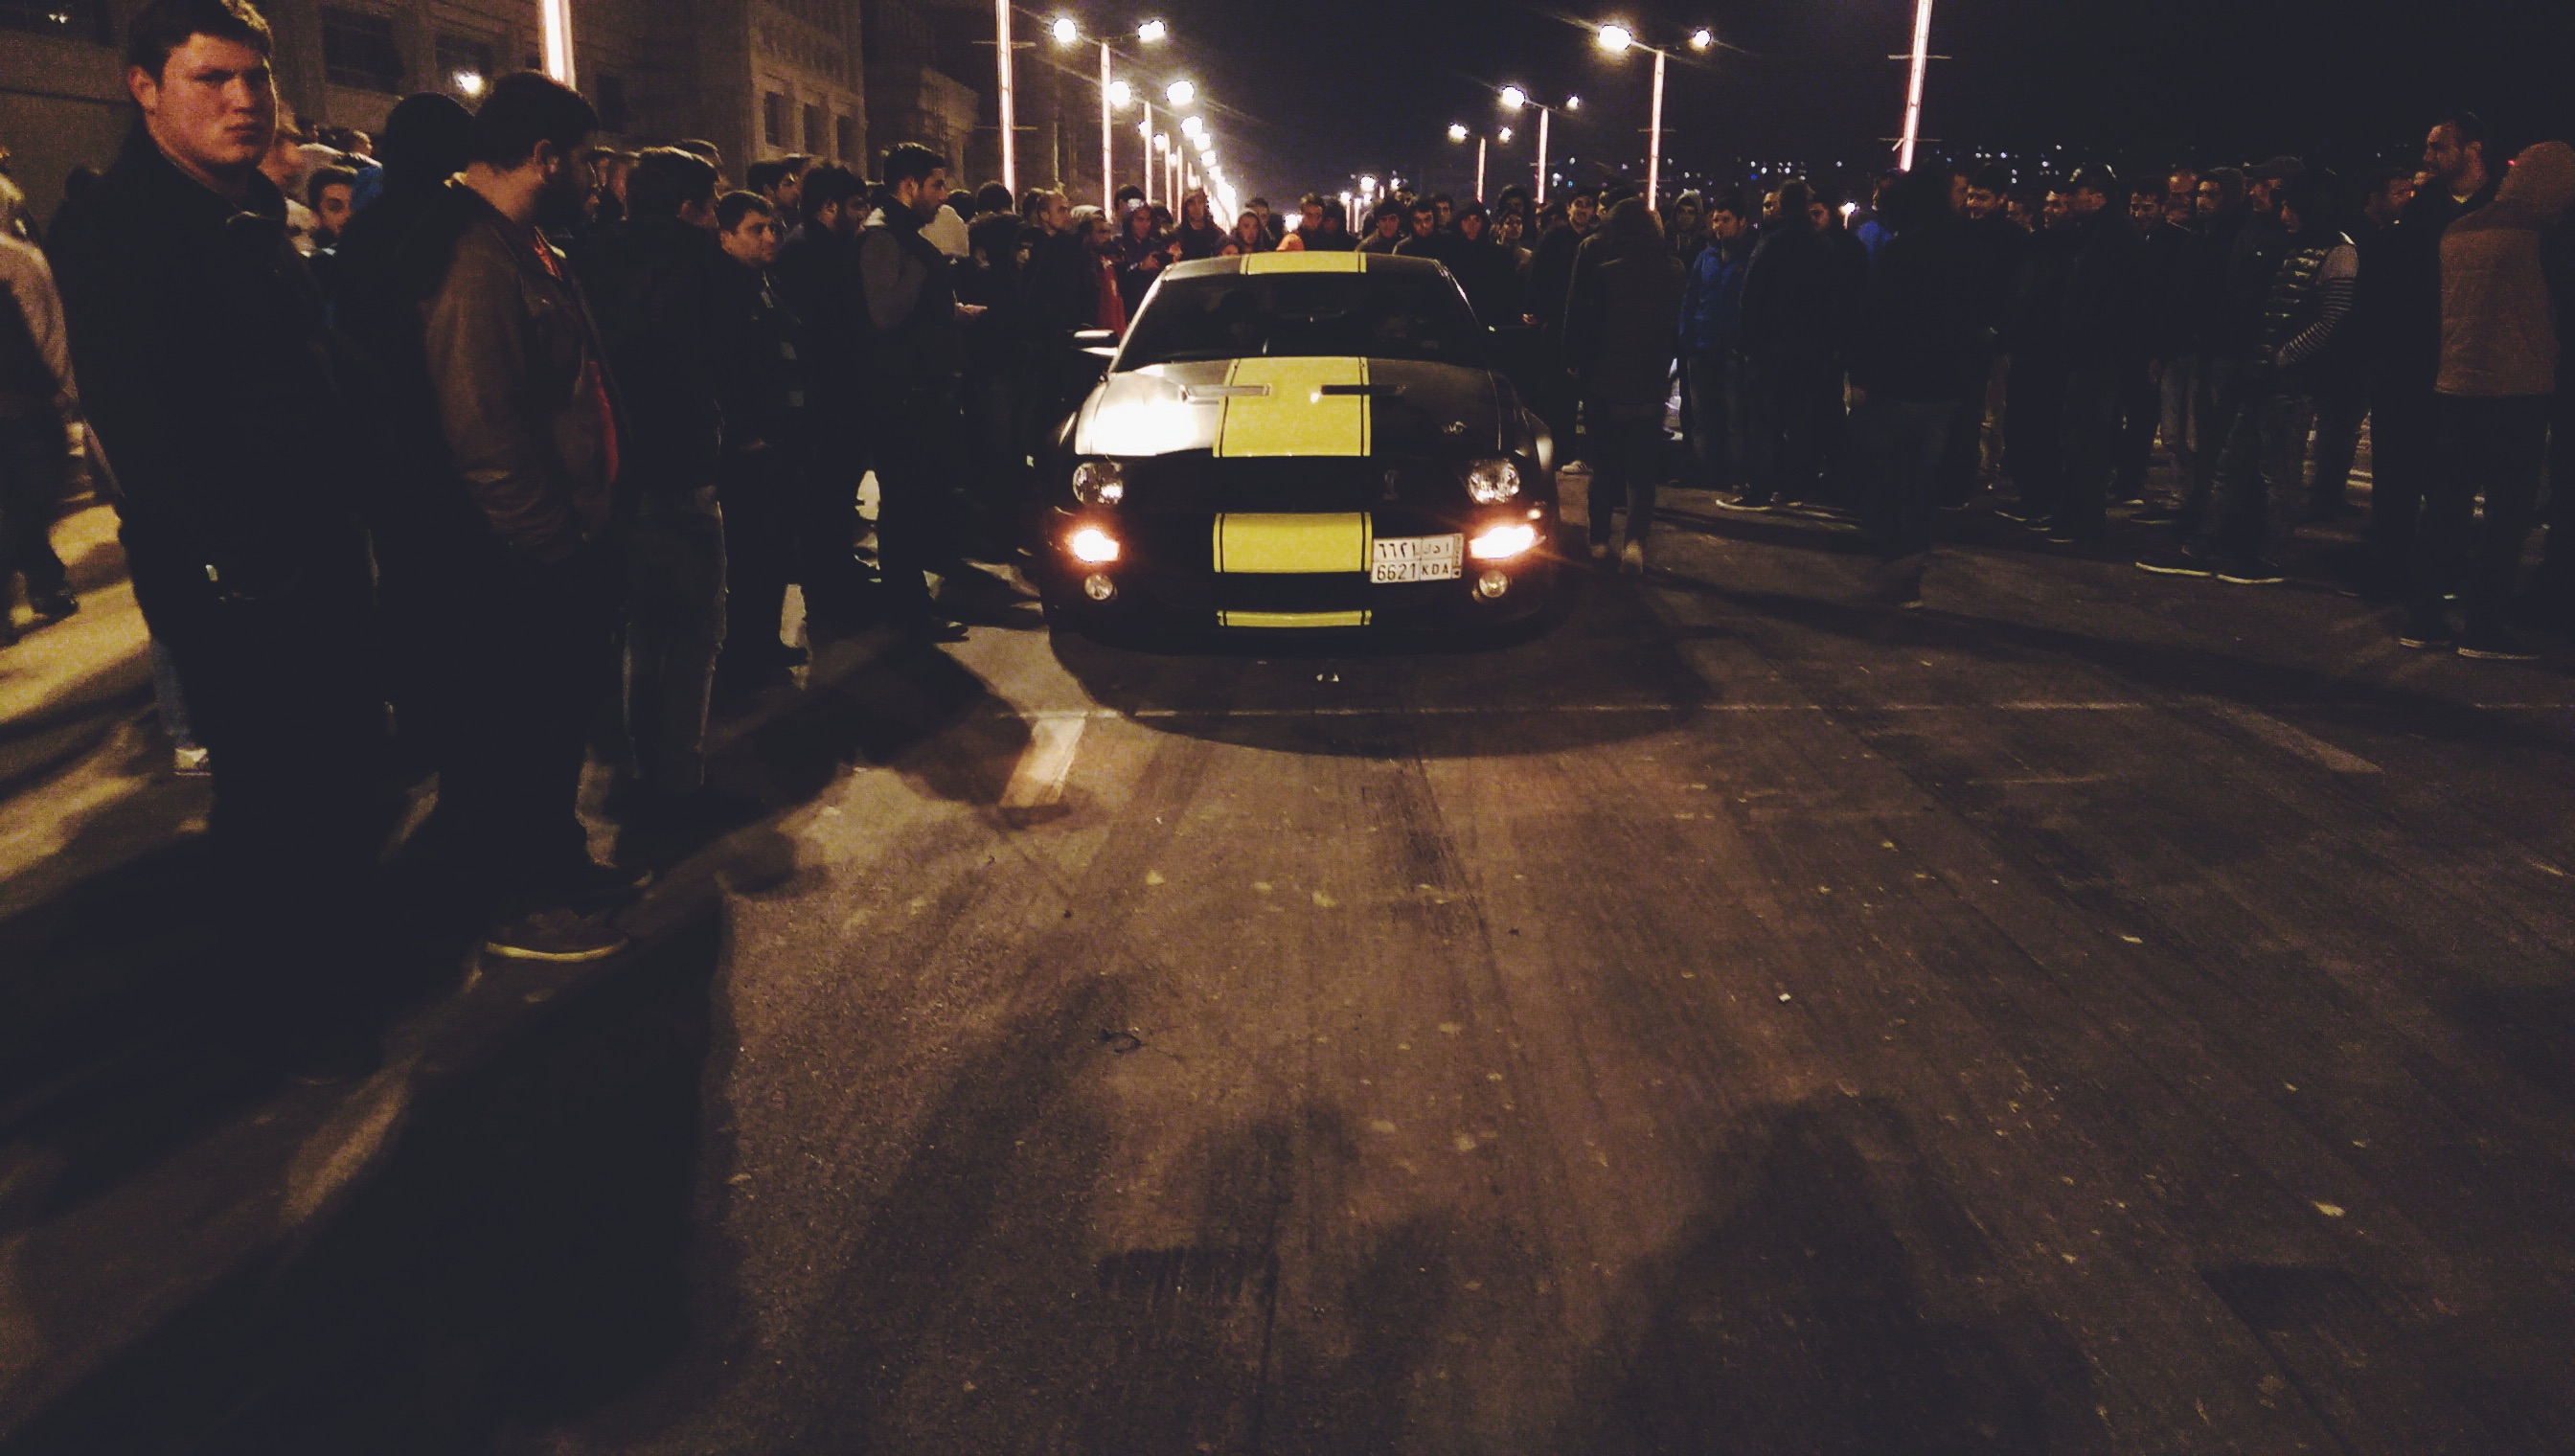
light, car, night, evening, vehicle, darkness